Spartacus

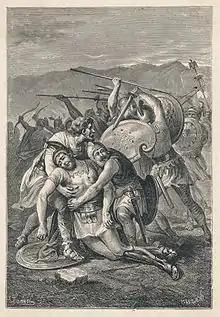
A 19th-century depiction of the fall of Spartacus by the Italian Nicola Sanesi (1818–1889)

According to Plutarch, Spartacus made a bargain with Cilician pirates to transport him and some 2,000 of his men to Sicily, where he intended to incite a slave revolt and gather reinforcements. However, he was betrayed by the pirates, who took payment and then abandoned the rebels. Minor sources mention that there were some attempts at raft and shipbuilding by the rebels as a means to escape, but that Crassus took unspecified measures to ensure the rebels could not cross to Sicily, and their efforts were abandoned. Spartacus's forces then retreated toward Rhegium. Crassus's legions followed and upon arrival built fortifications across the isthmus at Rhegium, despite harassing raids from the rebels. The rebels were now under siege and cut off from their supplies.